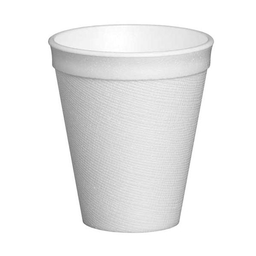
Label: paper